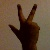
The image shows a hand gesture representing the number 3 in Indian Sign Language.